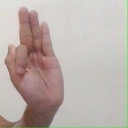
अक्षर: फ